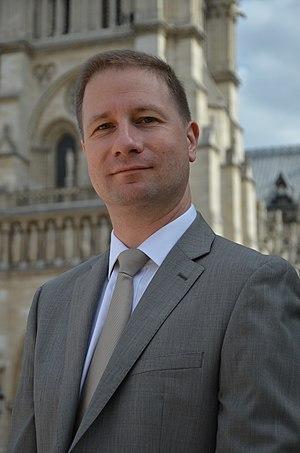
Johann Vexo
Johann Vexo, né à Nancy en 1978, est un organiste français. Il est titulaire du grand orgue de la cathédrale de Nancy et organiste de chœur de Notre-Dame de Paris.
Cette page concerne les événements qui se sont produits durant l'année 1978 en Lorraine.